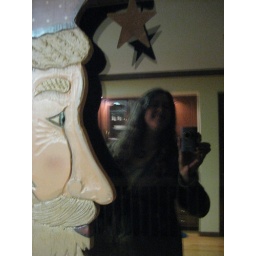
reflected in a patio door at Richard and Sharon's house in Columbia